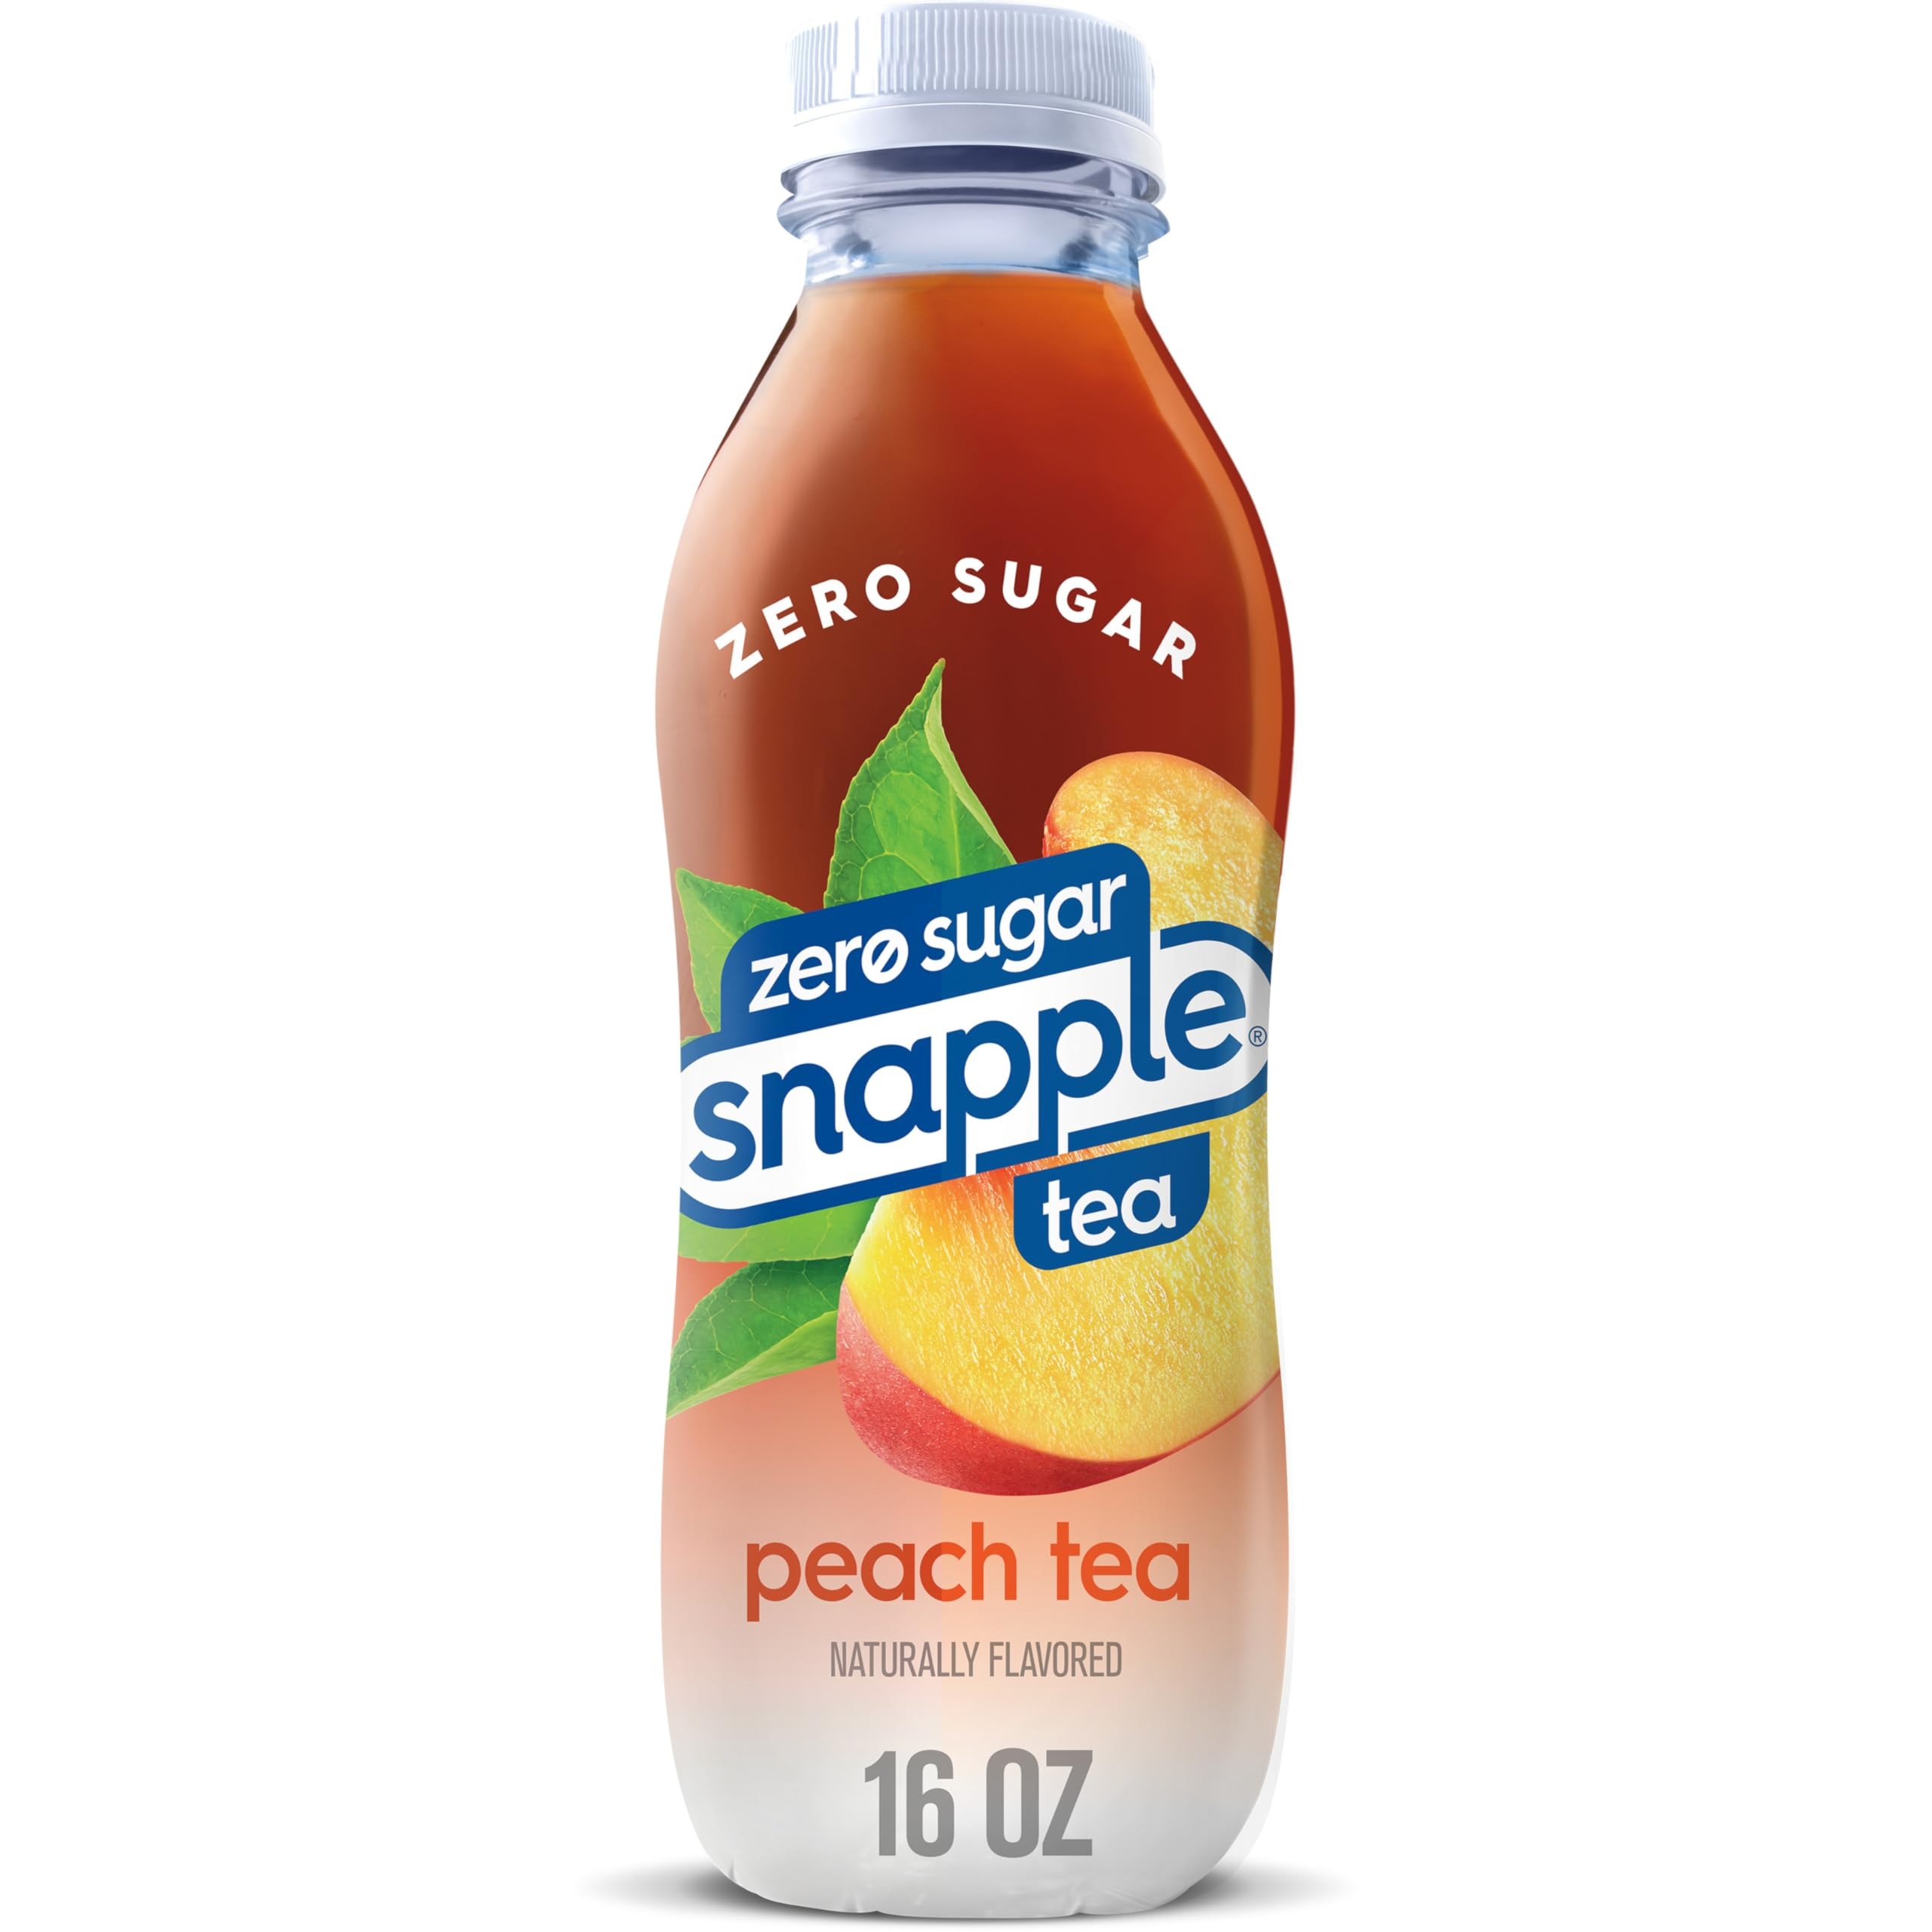
Item Name: Snapple Diet Iced Tea, Peach, 16 fl oz
Bullet Point 1: FLAVOR: Snapple Zero Sugar Peach Tea is made from the finest blend of black and green tea leaves and our classic peach flavor.
Bullet Point 2: ZERO SUGAR: Snapple Zero Sugar Peach Tea is big on flavor, low in calories and contains zero sugar.
Bullet Point 3: QUALITY: Our teas, fruit drinks, and lemonades are always made from quality ingredients.
Bullet Point 4: VARIETY: Snapple always brings the flavor. Snapple Zero Half 'n Half Lemonade Iced Tea is just one of our favorite flavors; you can find us in more than 30 flavors today.
Bullet Point 5: 100% RECYCLED: Our 16oz and 20oz bottles are recyclable and made from 100% recycled plastic (excludes cap and label).
Value: 1.0
Unit: Count

Price: 1.69